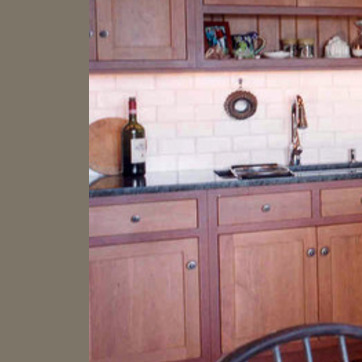
Material: polishedstone